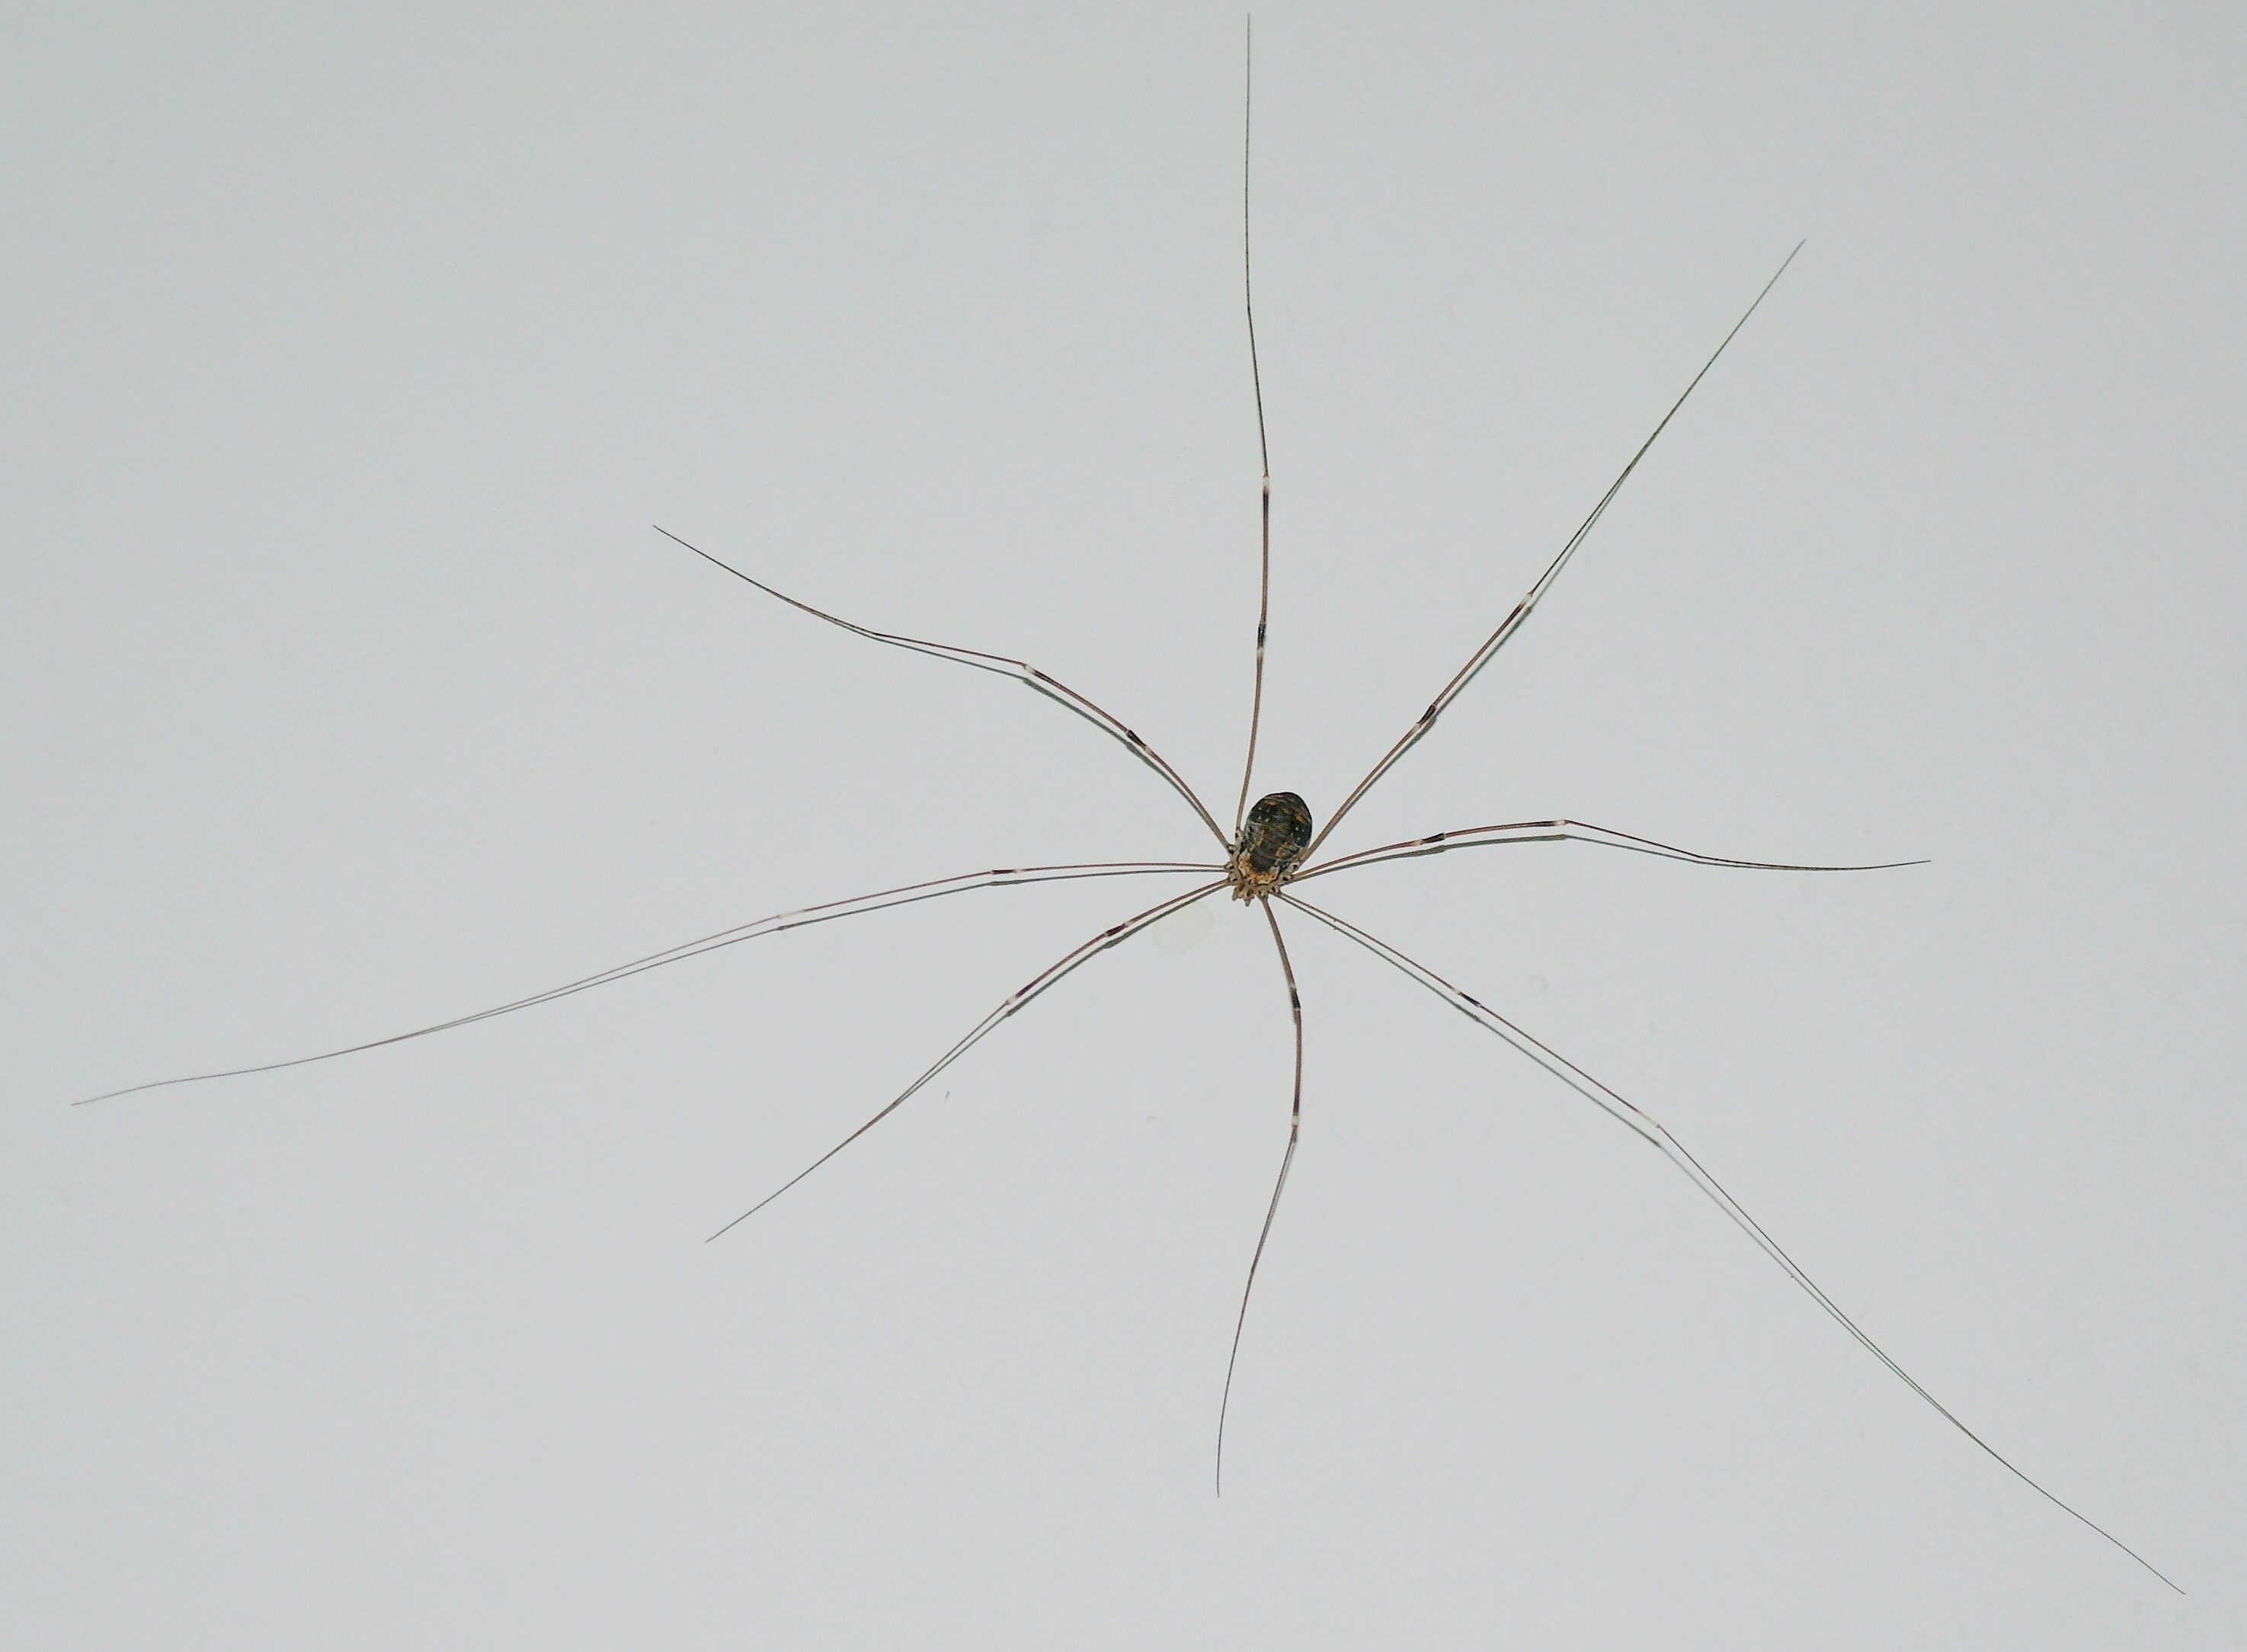
branch, wing, line, insect, close, invertebrate, twig, spider, arachnid, schneider, weber servant, opa langbein